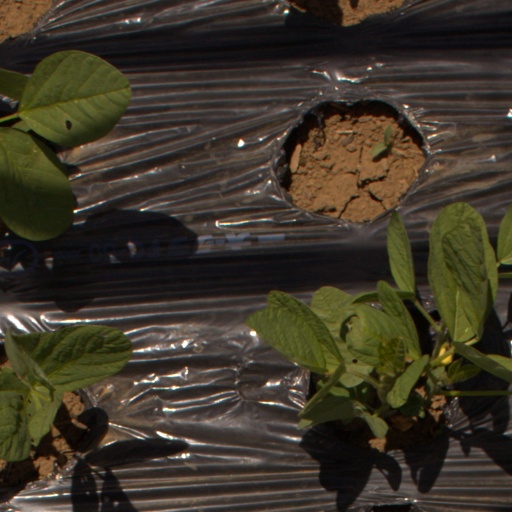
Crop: Jerusalem artichoke